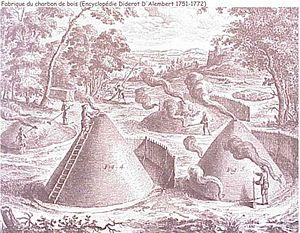
Gravure illustrant la fabrication du charbon ""à l'ancienne""."
Une charbonnière est le nom populaire de l'endroit où se fabrique le charbon de bois par cuisson de la « meule ». La désignation précise est « loge charbonnière », emplacement sur lequel se trouvent l'aire de charbonnage, la cabane du charbonnier et l'aire de stockage.